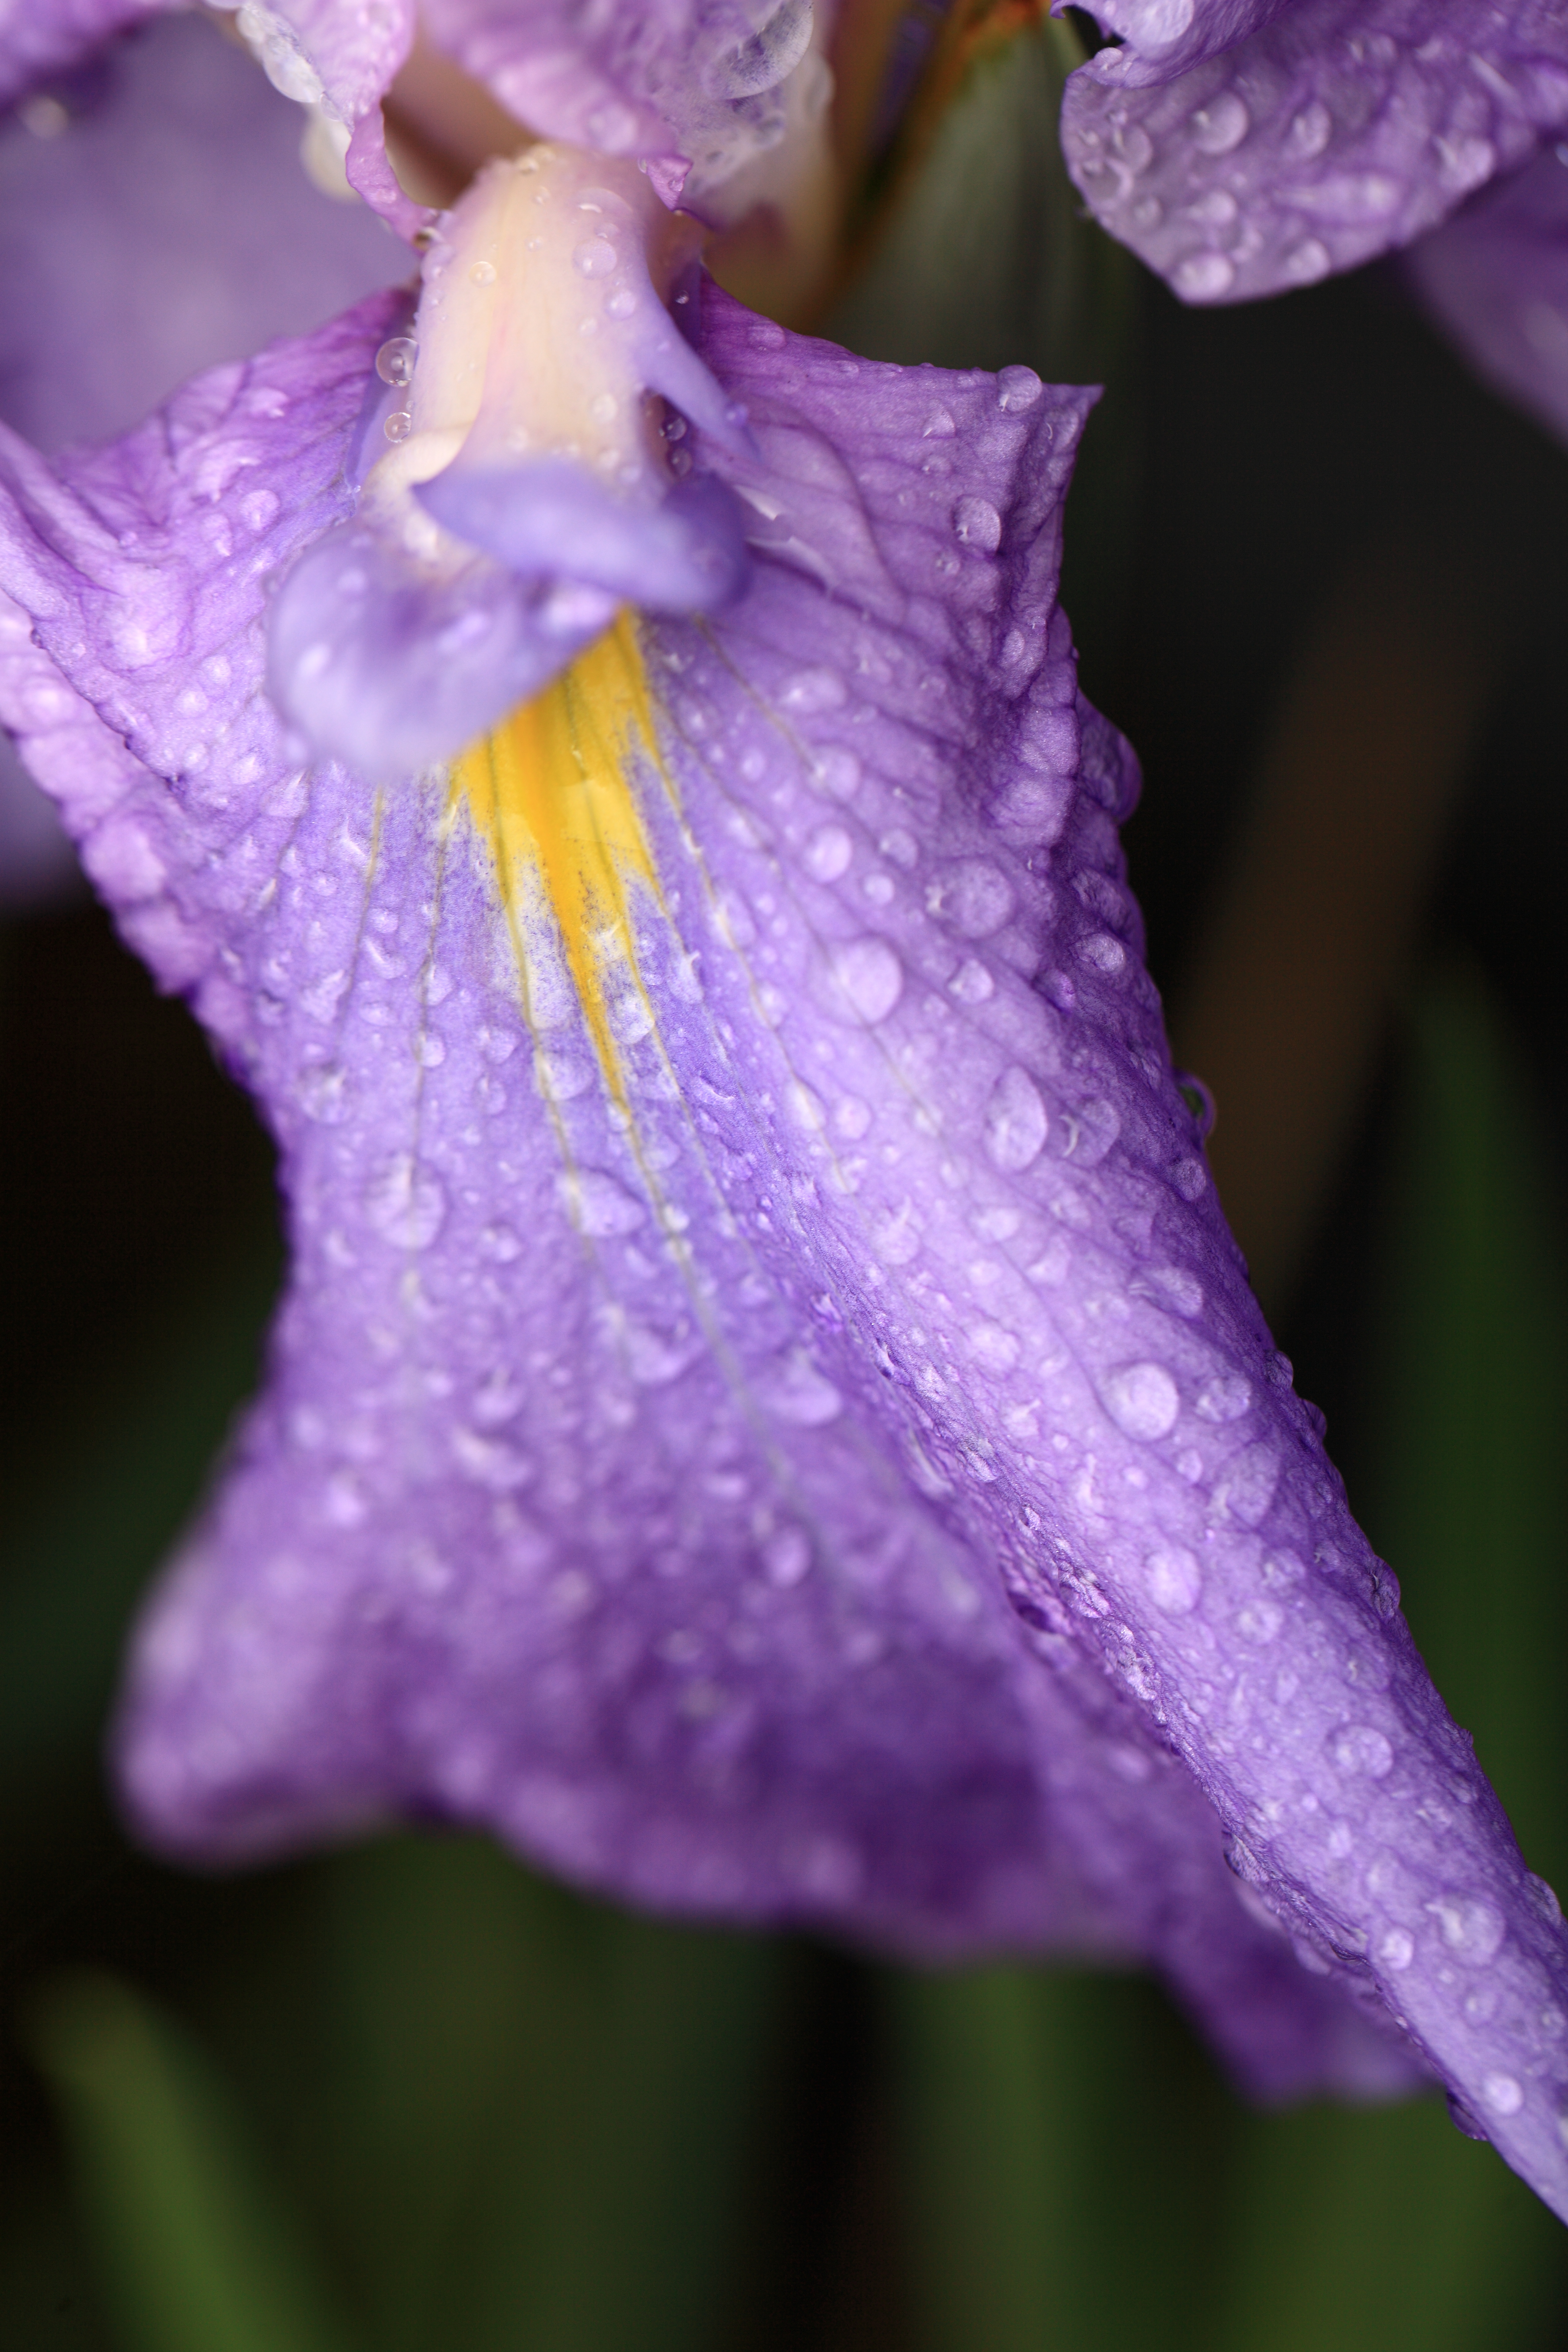
blossom, plant, flower, purple, petal, high, botany, flora, wildflower, close up, iris, eye, 5d, hires, organ, markii, hi, res, resolution, ensata, macro photography, taxonomy binomial irisensata, flowering plant, plant stem, land plant, iris family